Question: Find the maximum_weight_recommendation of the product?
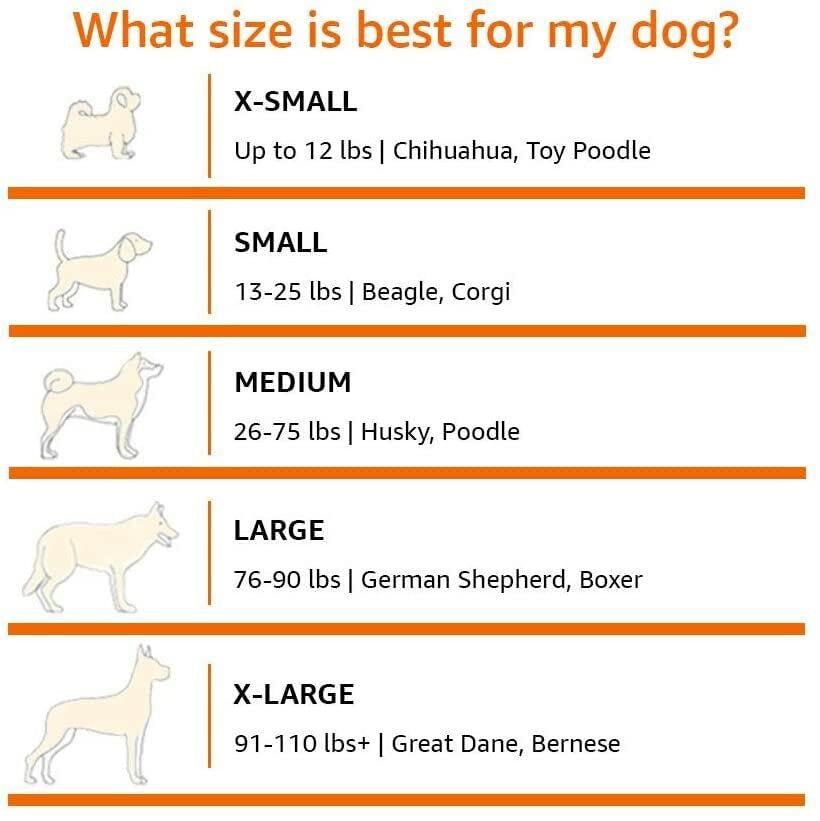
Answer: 12.0 pound